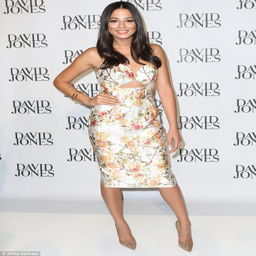
fine in floral : fashion model donned a floral dress as she walked the red carpet ahead of the show